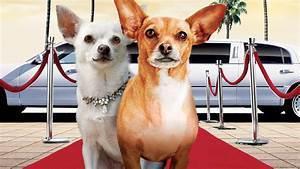
dog